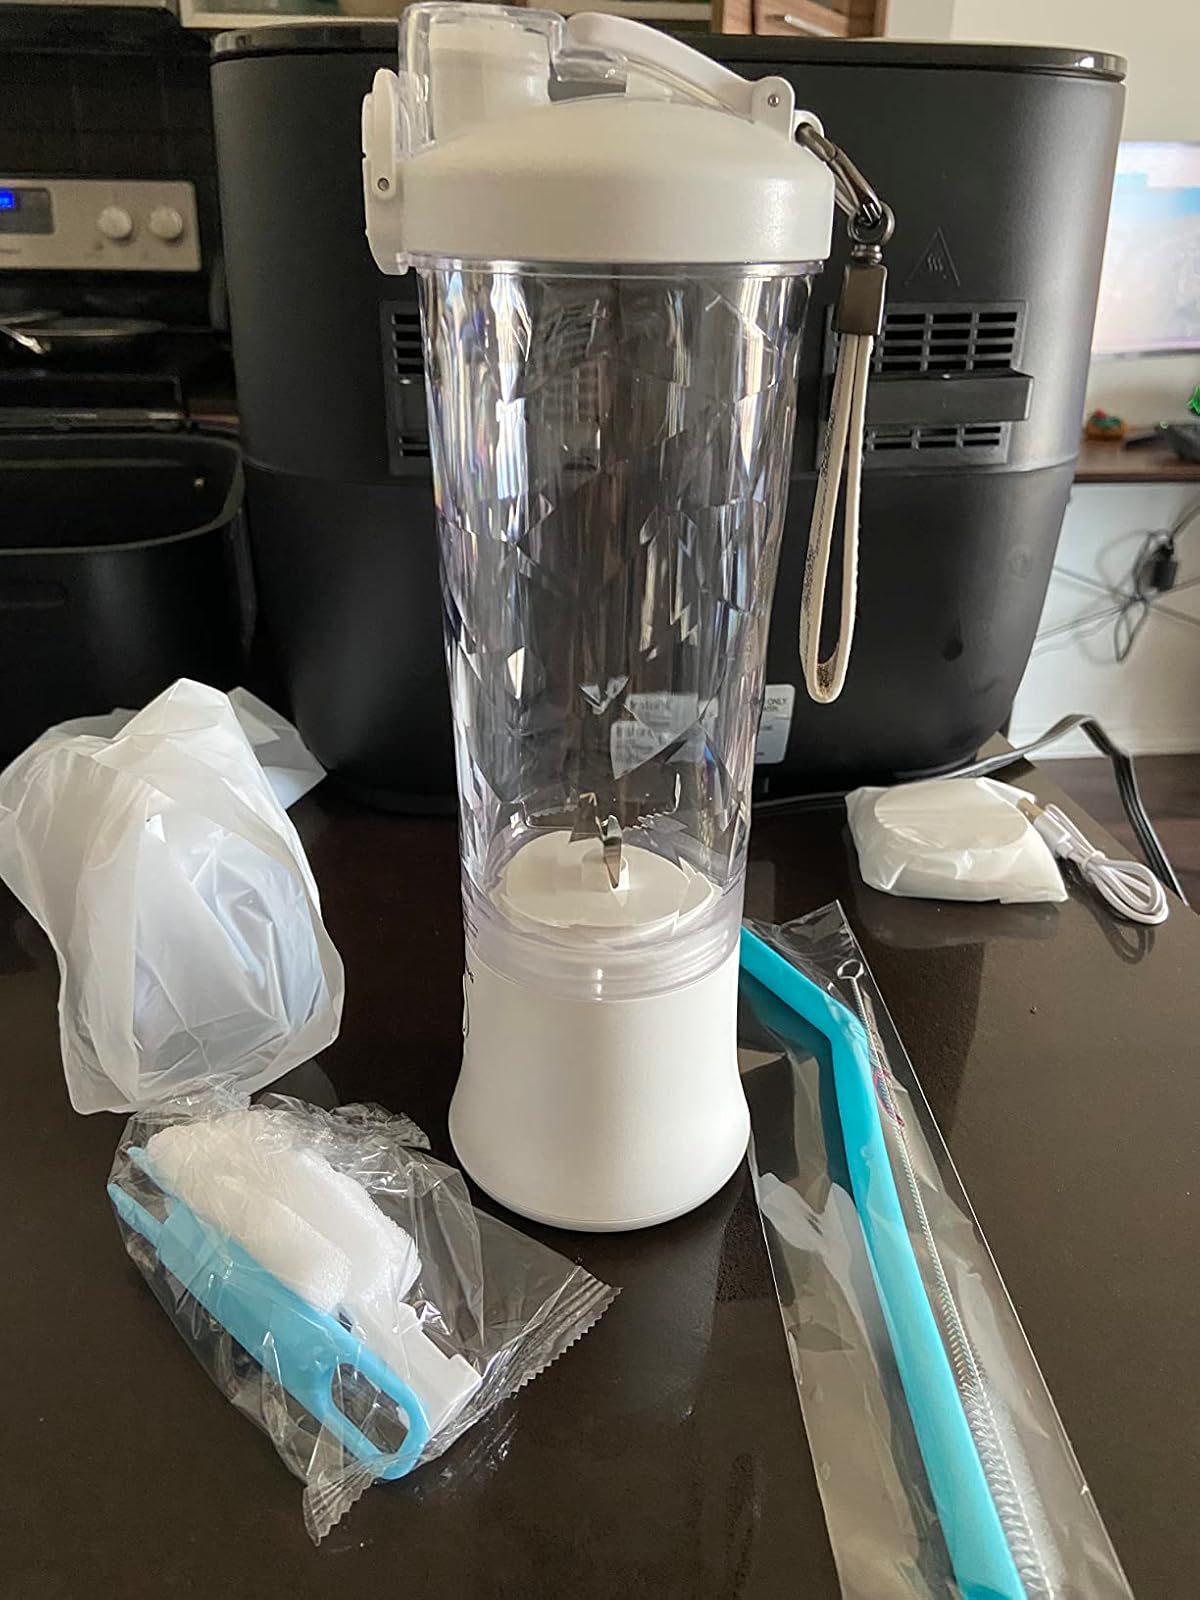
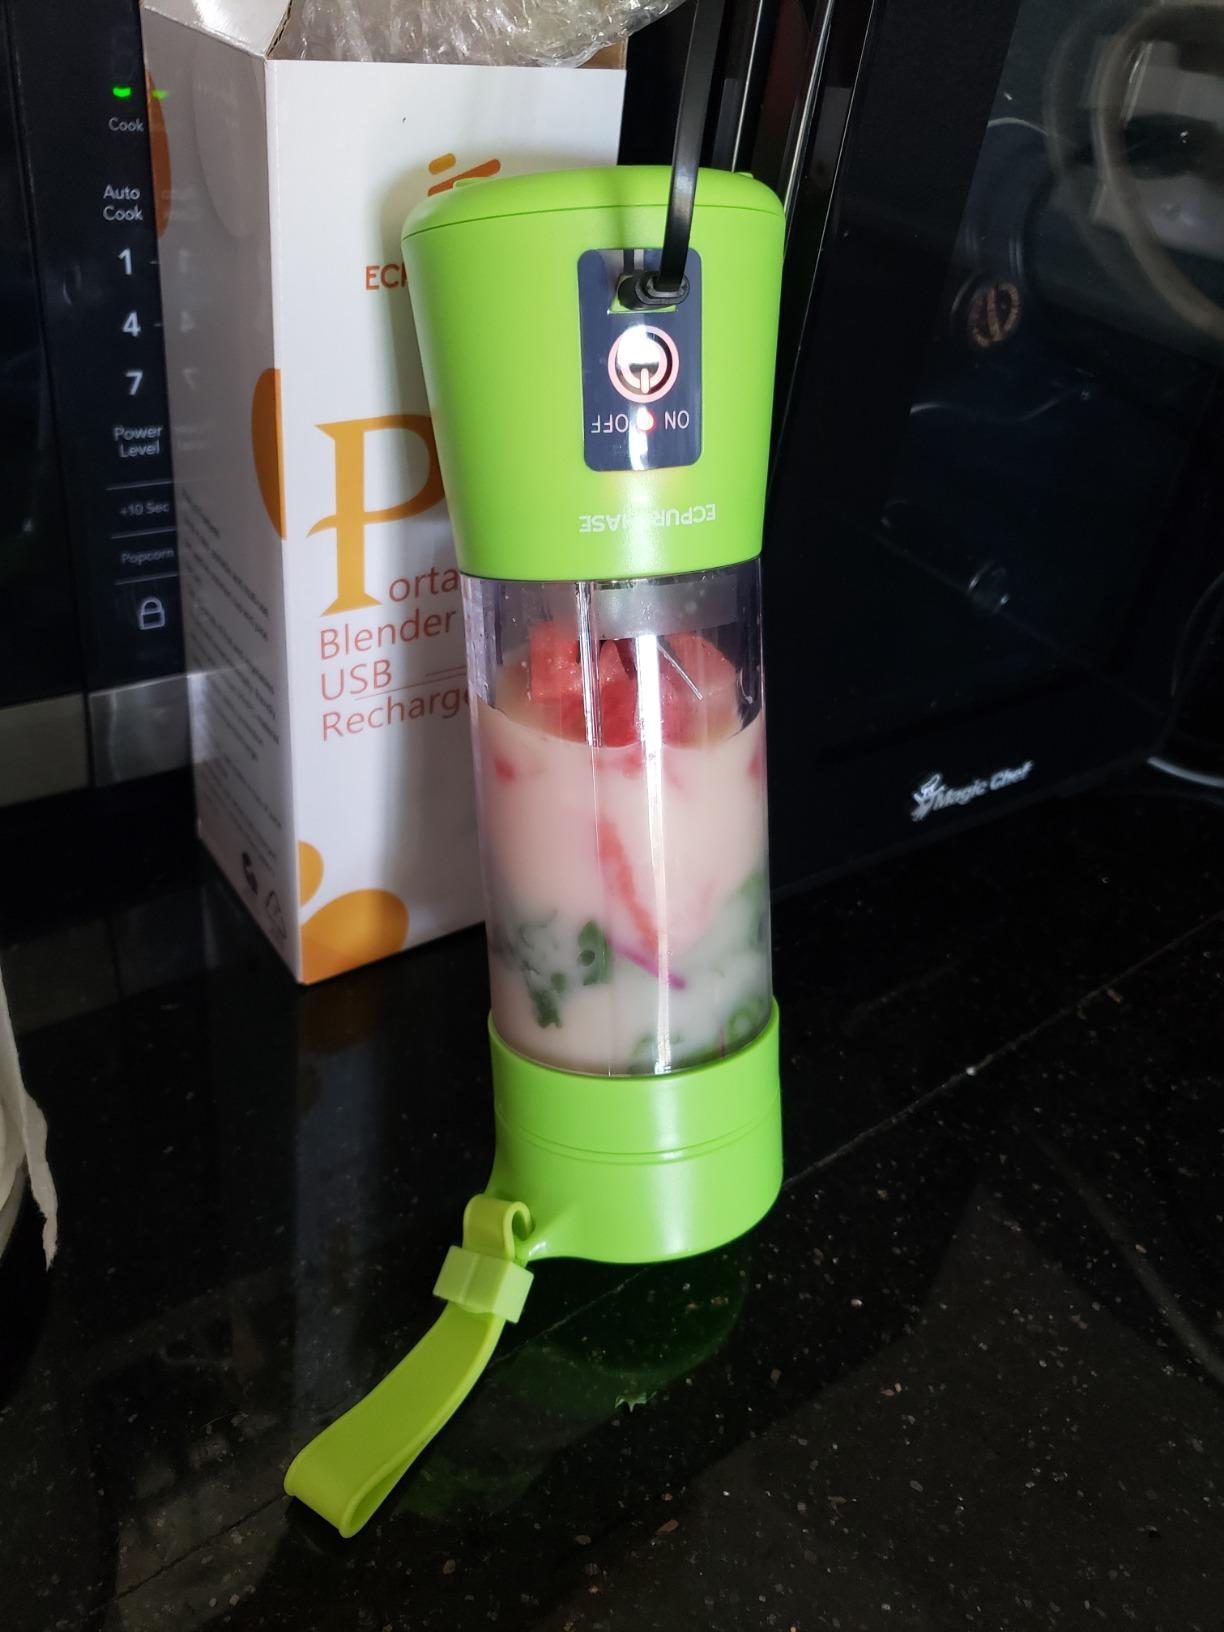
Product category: items_blender
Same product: no